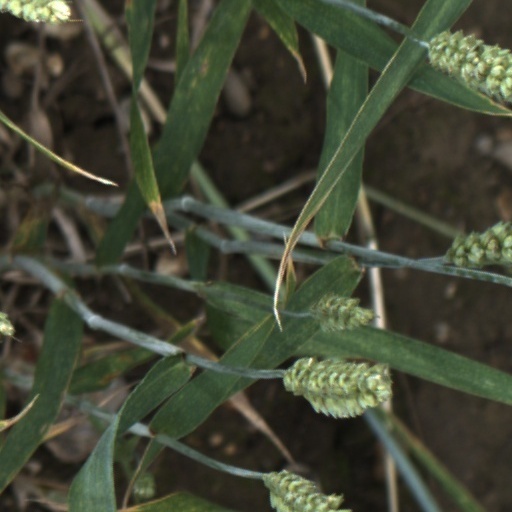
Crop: wheat